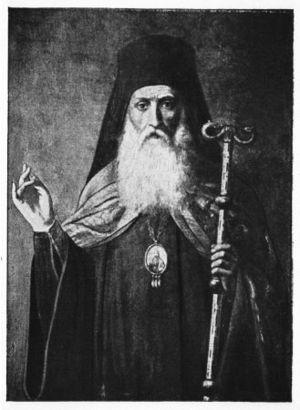
Cyrille V de Constantinople fut patriarche de Constantinople du 28 septembre 1748 à fin mai 1751, puis de début septembre 1752 au 16 janvier 1757.